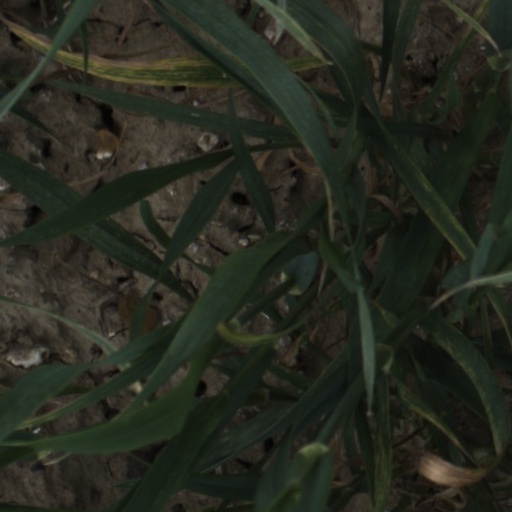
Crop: wheat